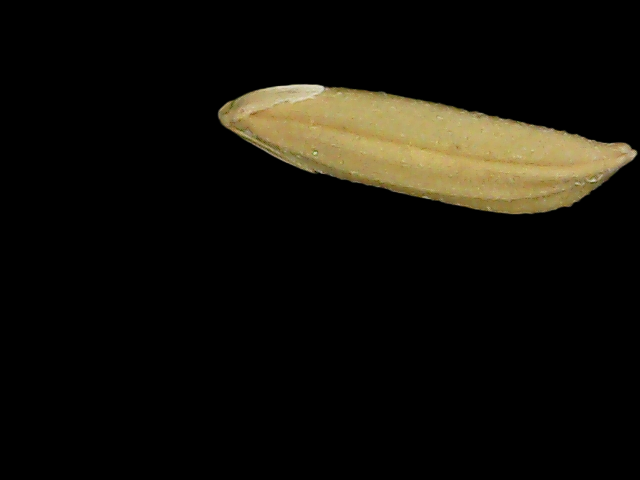
Rice variety: Bd75